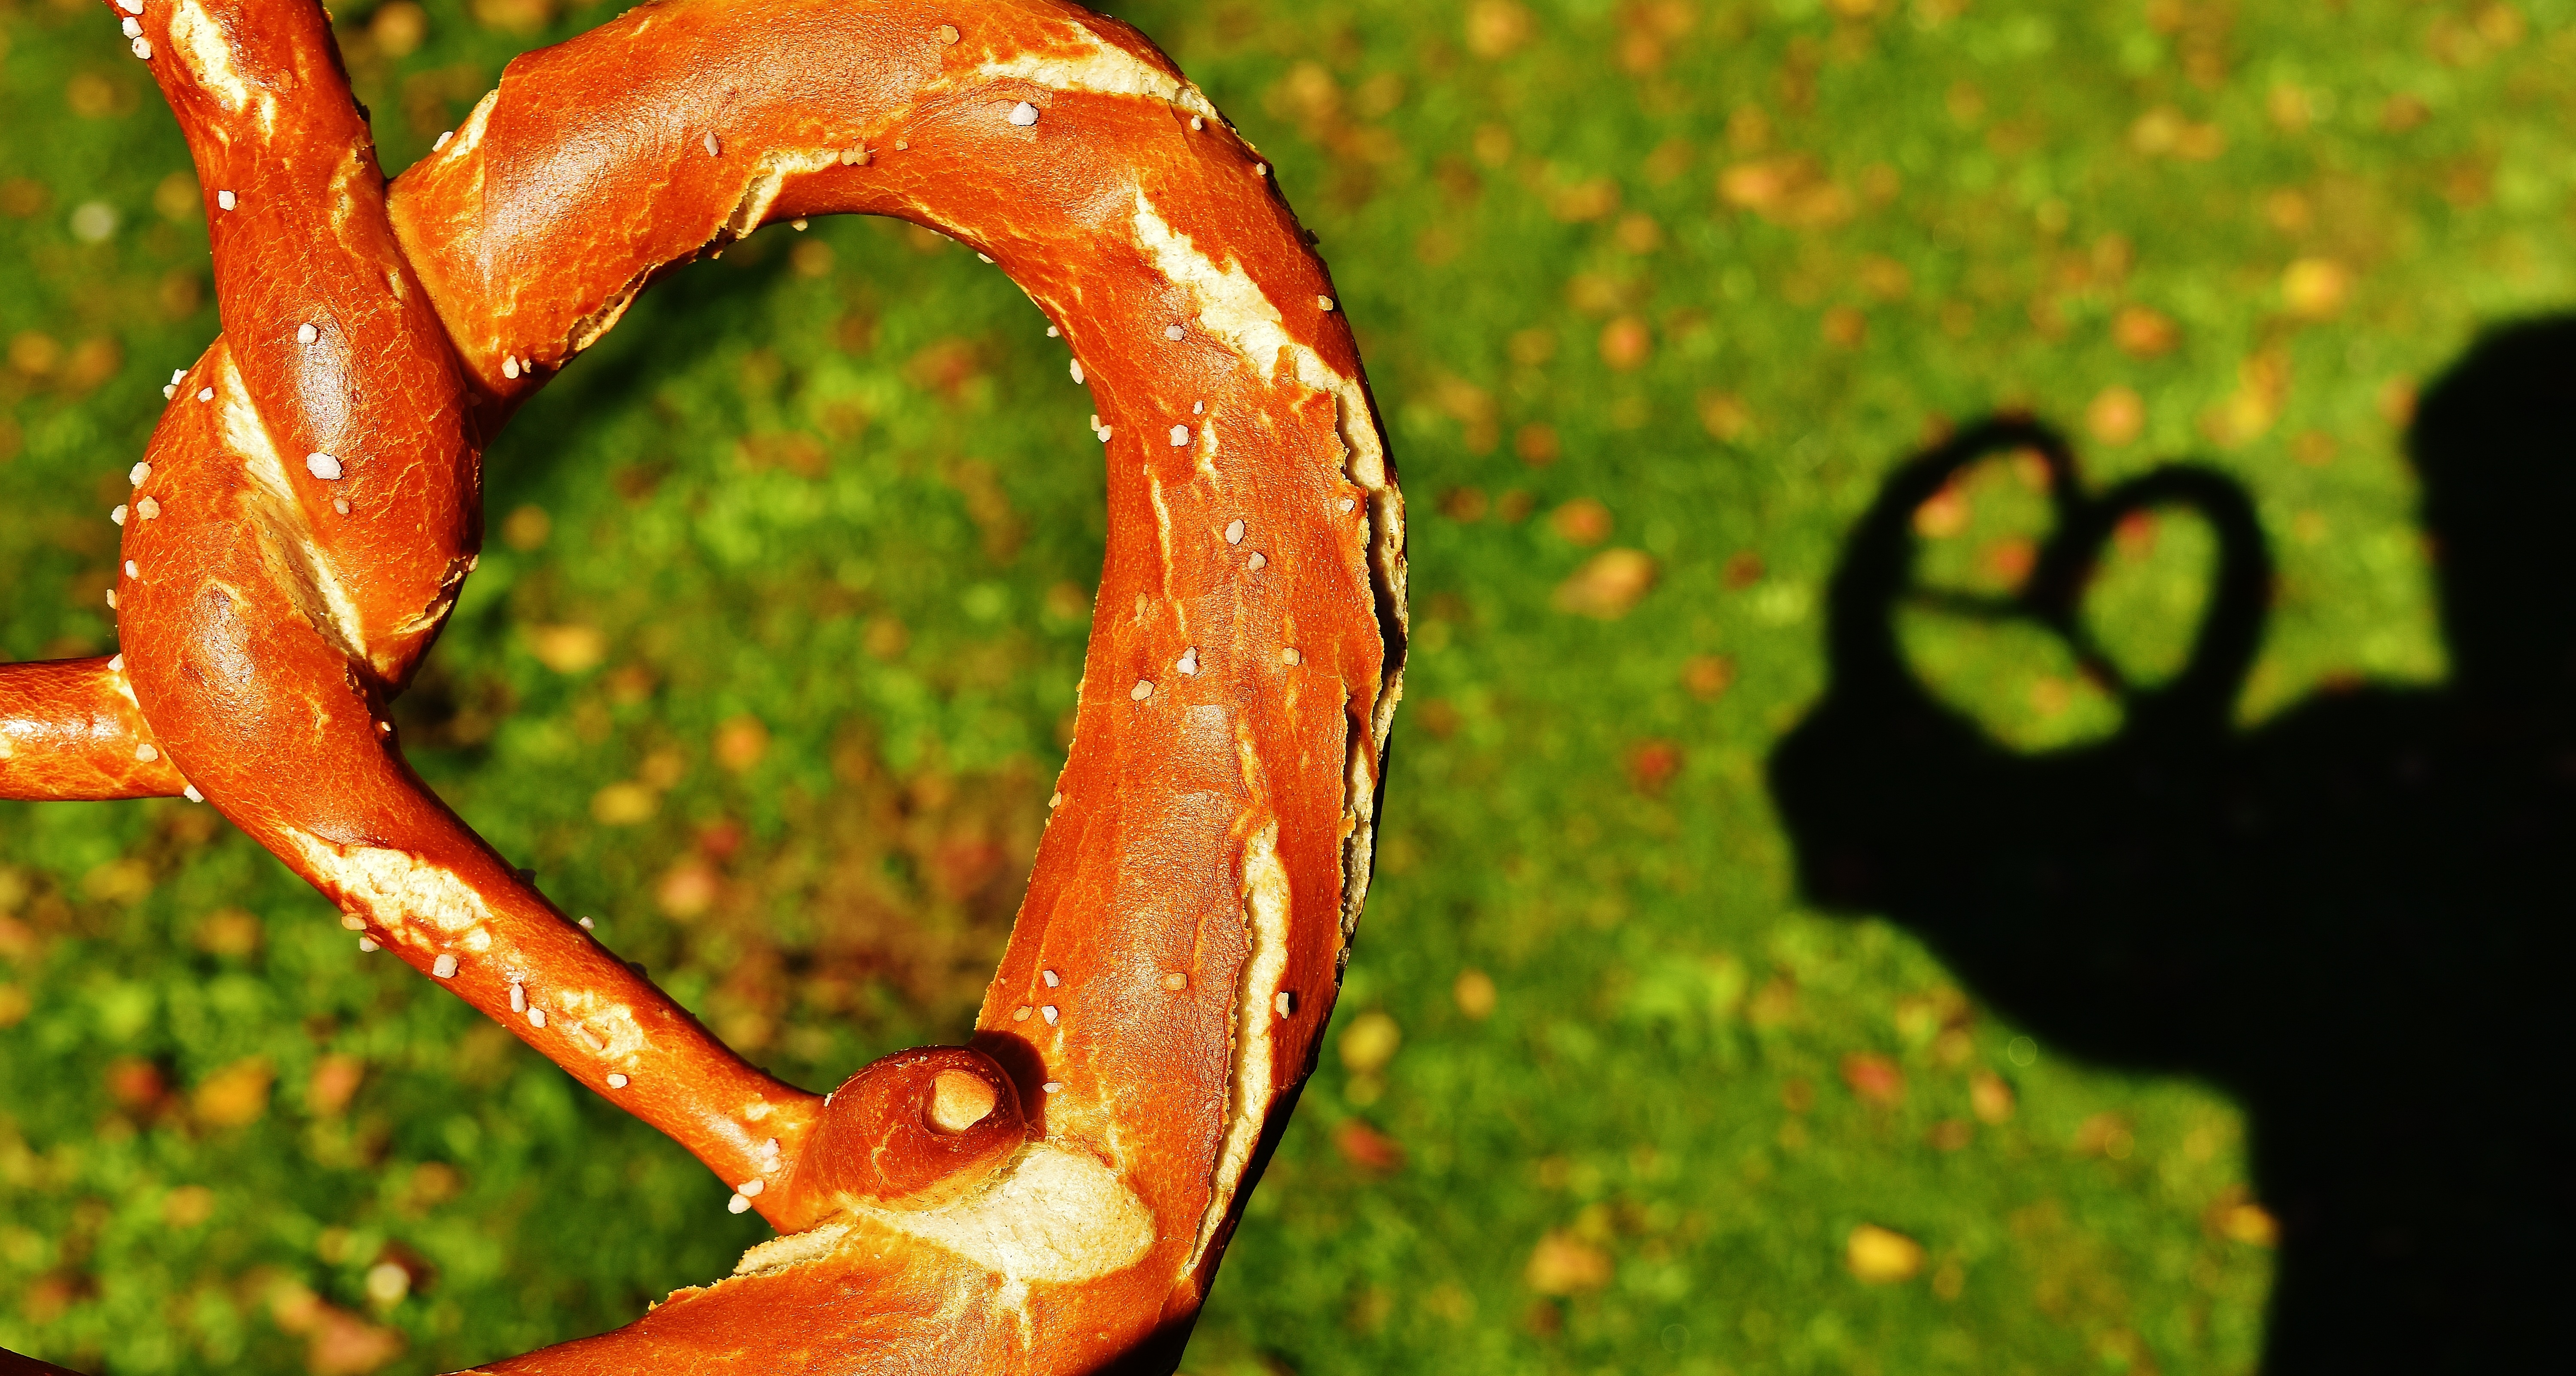
flower, shadow, reptile, delicious, close up, specialty, salty, snake, huge, tradition, crispy, oktoberfest, pretzel, pretzels, baked goods, macro photography, bavarian, wiesnbreze, breze, riesenbreze